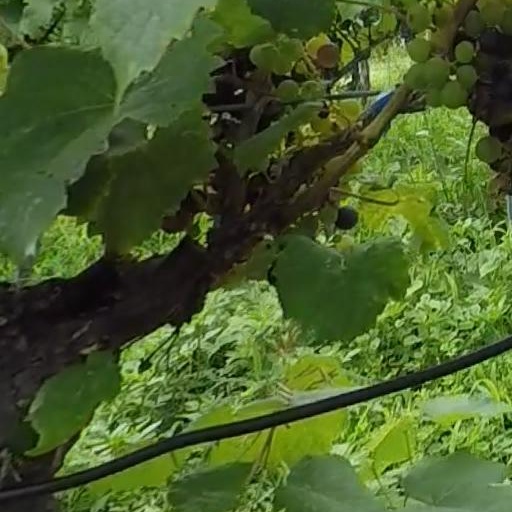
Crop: grape